Floreat Etona!

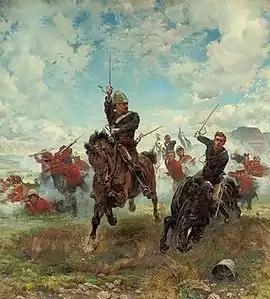

Floreat Etona! is an 1882 painting by Elizabeth Thompson, Lady Butler. The title is the motto of Eton College, "may Eton flourish". The painting depicts an incident that took place in 1881, during the First Boer War. It is held now in a private collection.